Answer in natural language. Consider the 3D positions of the objects in the scene and not just the 2D positions in the image. Is the centerpoint of  swivel office chair with adjustable armrests (marked B) at a higher height than flatscreen television black bezel offscreen (marked C)? Choose between the following options: no or yes
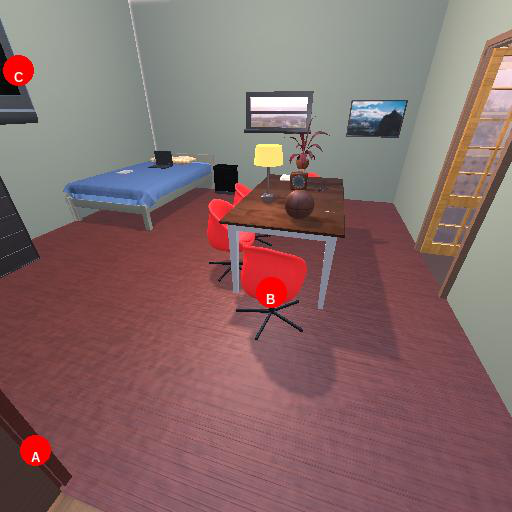
<answer>no</answer>